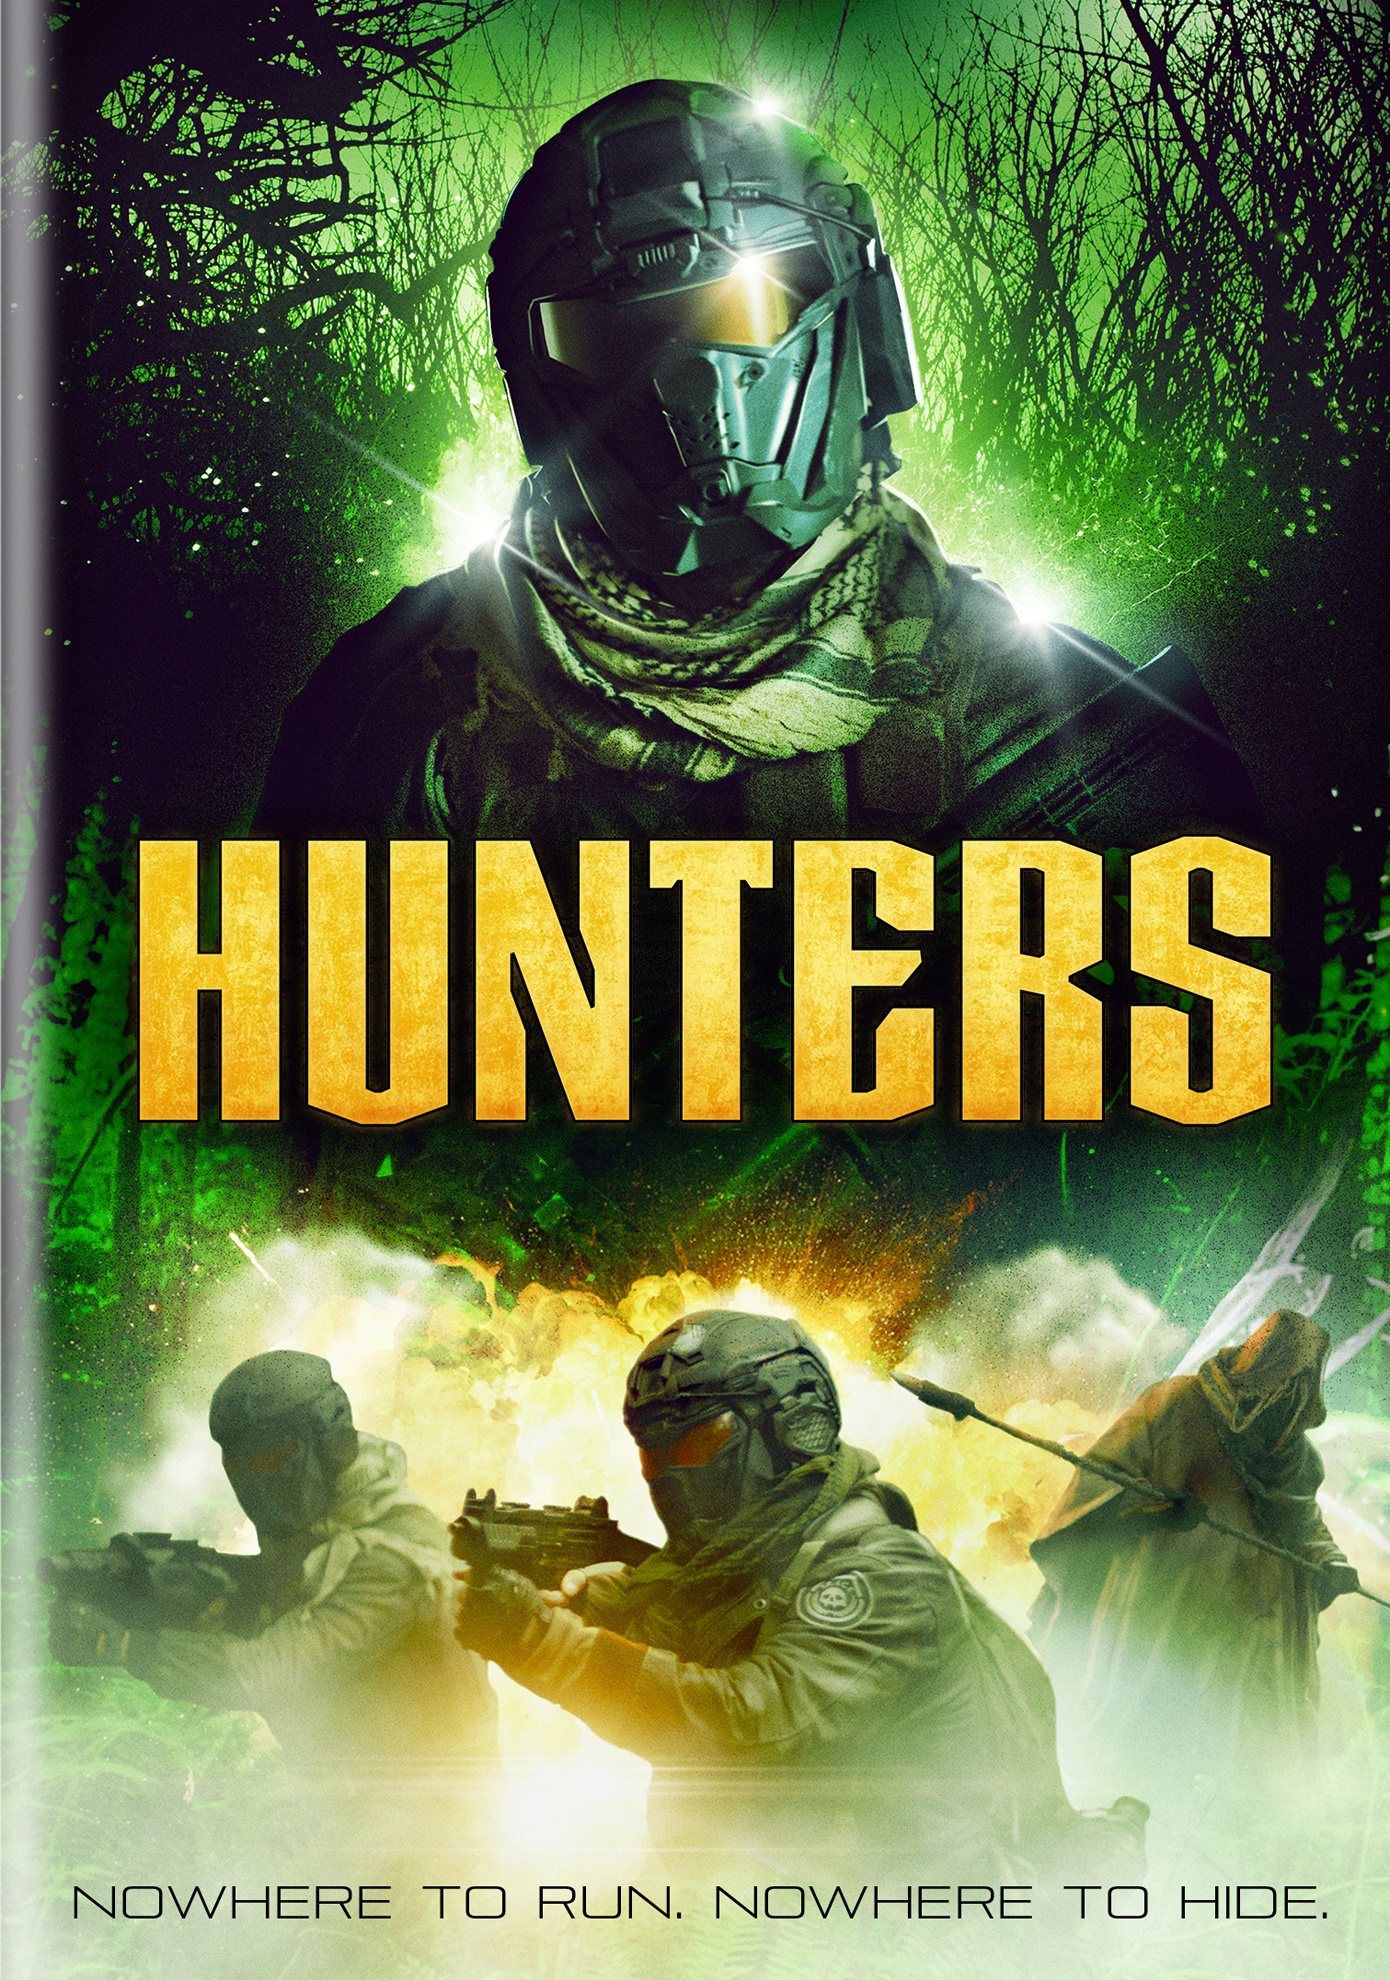
Hunters
Brand: MovieMars
Hunters
Category: Media > Videos > Blu-ray